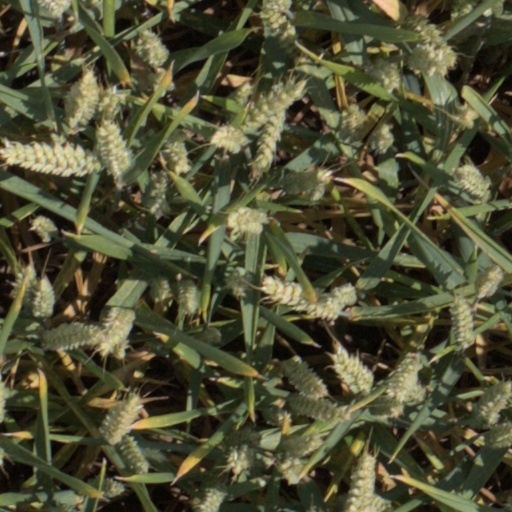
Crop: wheat